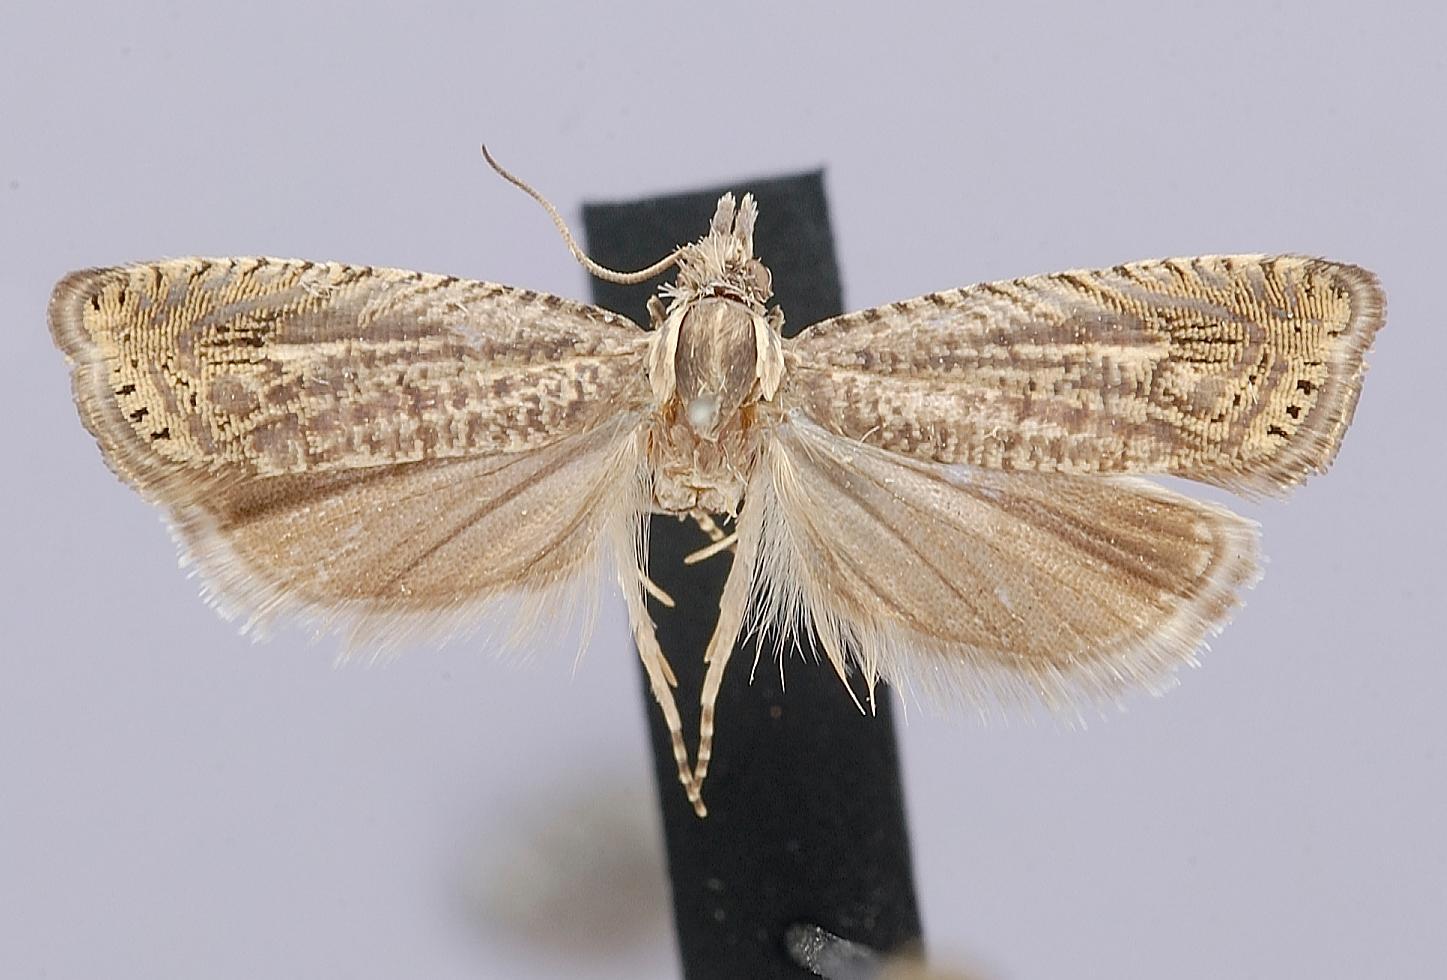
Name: Grapholita hieroglyphana
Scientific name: Grapholita hieroglyphana Blanchard & Knudson, 1984
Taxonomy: Animalia, Arthropoda, Insecta, Lepidoptera, Tortricidae
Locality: Texas, Culberson Co., Guadalupe Mountains, Nickel Creek, Culberson, Texas, United States
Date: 10 Jul 1968